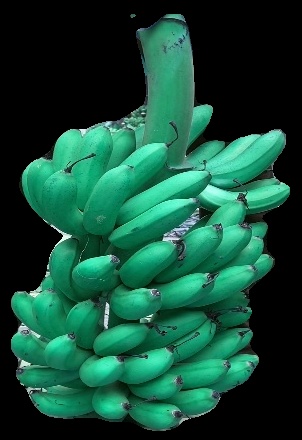
Variety: rasbale
Grade: grade1